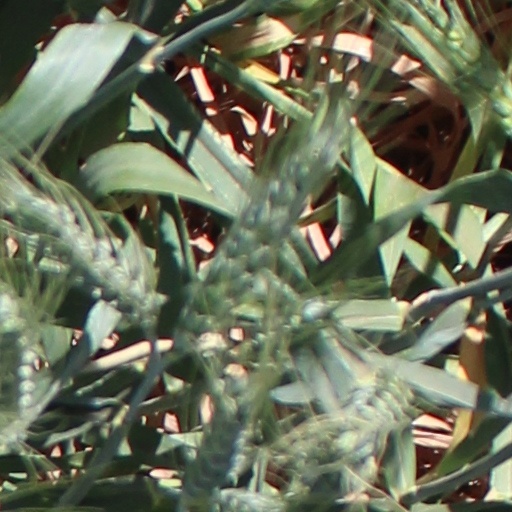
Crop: wheat